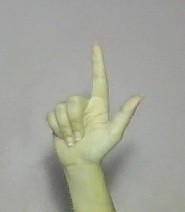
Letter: laam